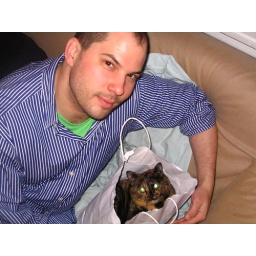
Drew with a cat in the bag